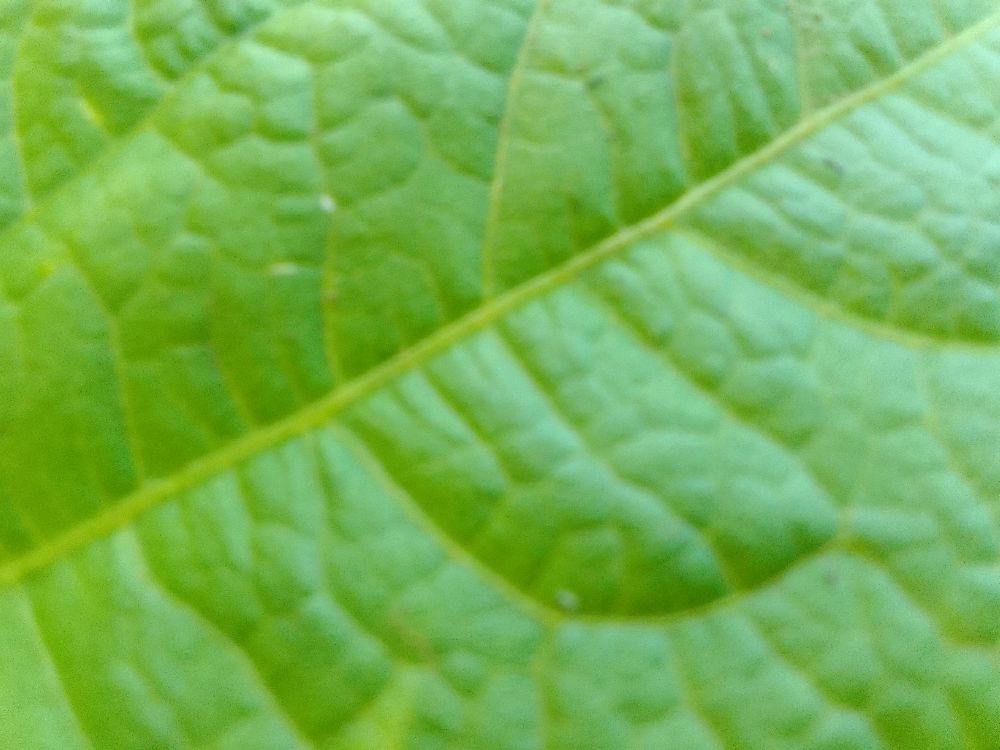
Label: healthy